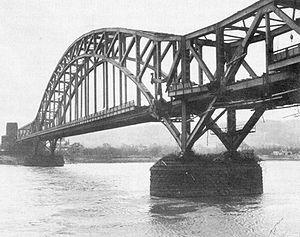
Le pont Ludendorff, plus connu sous le nom de pont de Remagen, était un pont ferroviaire allemand enjambant le Rhin à Remagen, au sud de Bonn. Après le pont de chemin de fer de Wesel qui fut dynamité le 7 mars 1945, il était le dernier pont intact sur le Rhin durant les dernières semaines de la Seconde Guerre mondiale en Europe. Il put être pris par les Américains le 7 mars 1945, facilitant le franchissement du fleuve par les Alliés.